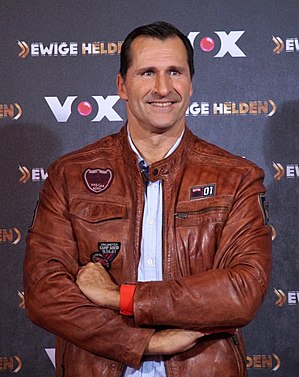
Lars Riedel
Lars Riedel er en tysk atletikudøver, der med én OL- og hele fem VM-guldmedaljer i diskoskast er en af de mest succesrige atleter indenfor disciplinen nogensinde. Riedel vandt guld ved OL i Atlanta 1996 og sølv fire år senere ved OL i Sydney.